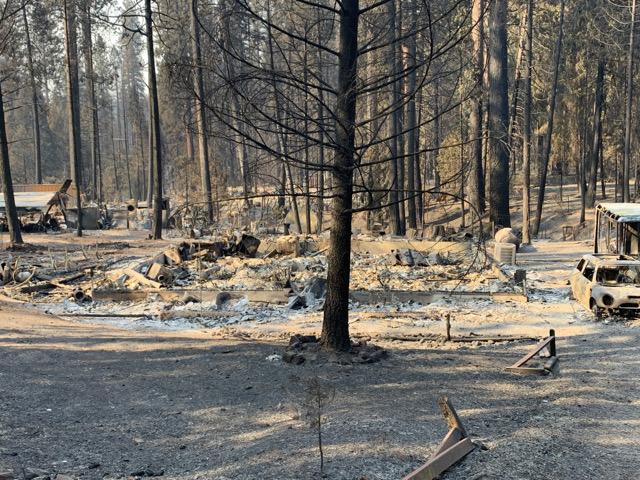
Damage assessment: destroyed